London Borough of Tower Hamlets

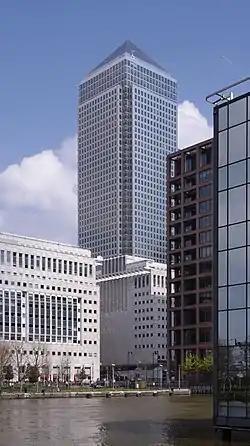
One Canada Square, the 35th-tallest building in Europe and currently the third tallest completed building in the United Kingdom, the tallest being The Shard

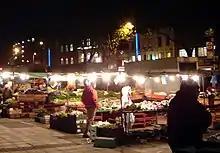
The market area in Whitechapel

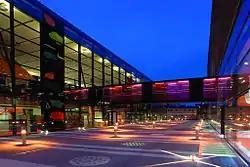
The Blizard Building of Queen Mary University of London, housing the Institute of Cell and Molecular Sciences

Tower Hamlets is a religious diverse borough with various places of worship.